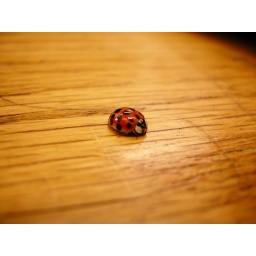
Flew onto my desk while studying in the library